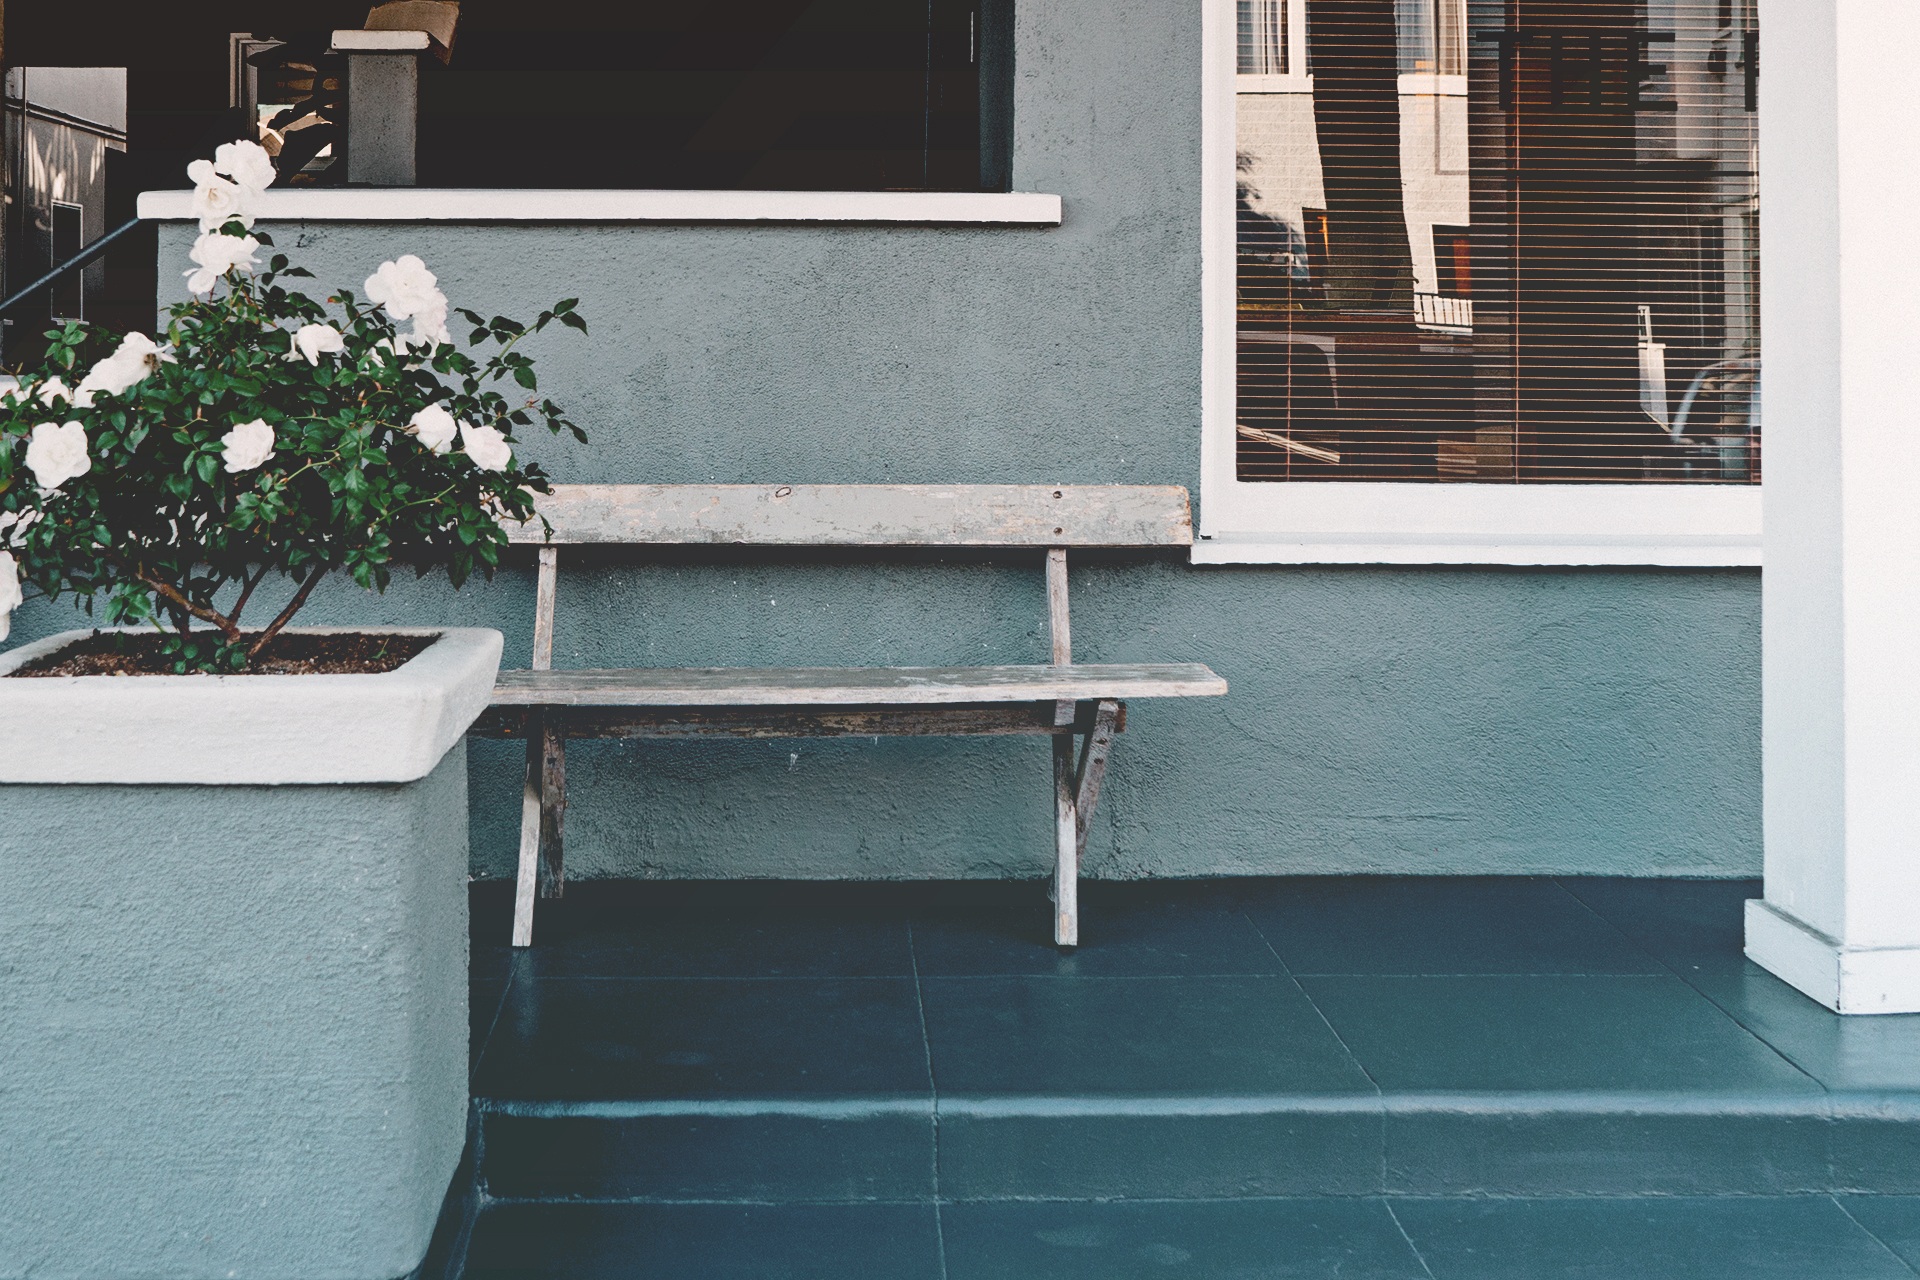
outdoor, wood, bench, street, house, floor, window, home, wall, balcony, soil, facade, zen, interior design, handrail, flooring, window covering, outdoor structure